Sakitama Bridge

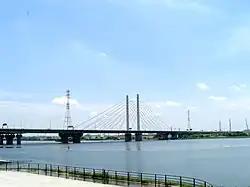
Sakitama Bridge in June 2008.

The is a road bridge on Japan National Route 298 and the Tokyo Gaikan Expressway that spans the Arakawa/Shingashi River and the Arakawa Adjustment Pond (Ayako) between Bijogi, Toda and Niikura, Wakō in Saitama Prefecture. It is also known as Kotamabashi.